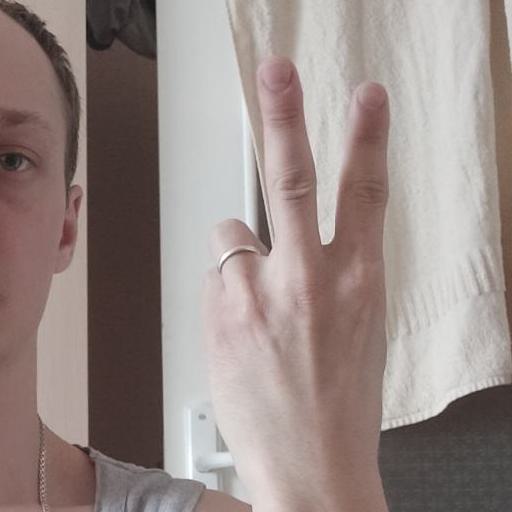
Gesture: peace_inverted